History of military logistics

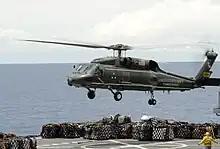
A helicopter provides supplies for the 's support of relief efforts in Japan after the 2011 Tōhoku earthquake and tsunami

The British blockade of Germany kept a stranglehold on raw materials, goods, and food needed to support the Germany war effort, and is considered one of the key elements in the eventual Allied victory in the war. This form of economic warfare also involved pressure on neutral countries not to export or re-export to Germany and a program of pre-emptive purchasing. The Germans attempted to exploit occupied countries like Romania and Ukraine for oil, grain and other resources. Although the Allies controlled most of the world's shipping, Germany's unrestricted submarine warfare showed the vulnerability of merchant shipping despite Allied naval superiority. The United Kingdom was particularly vulnerable to economic blockade, as it did not produce enough food to feed itself, importing nearly two-thirds of its food. Coal and food had to be rationed.